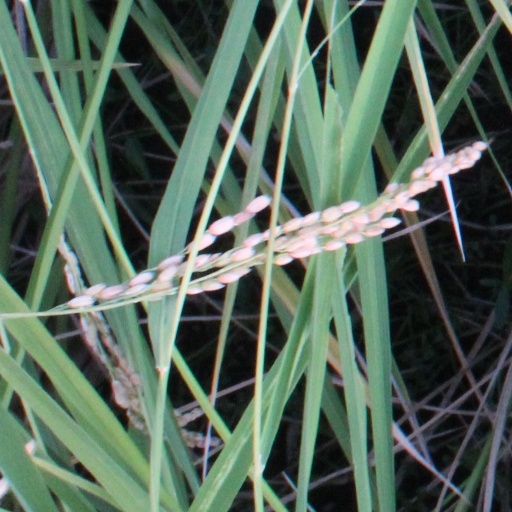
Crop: rice